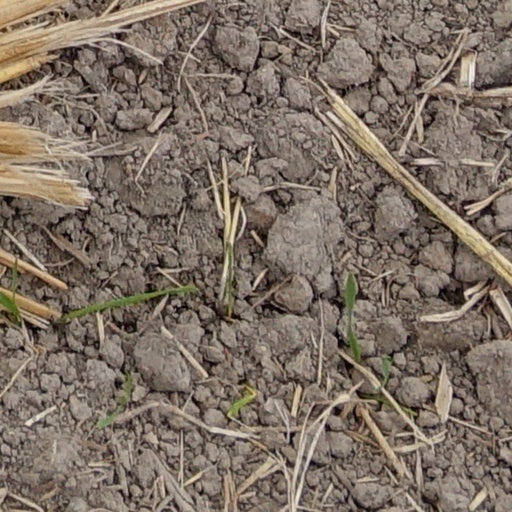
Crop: wheat